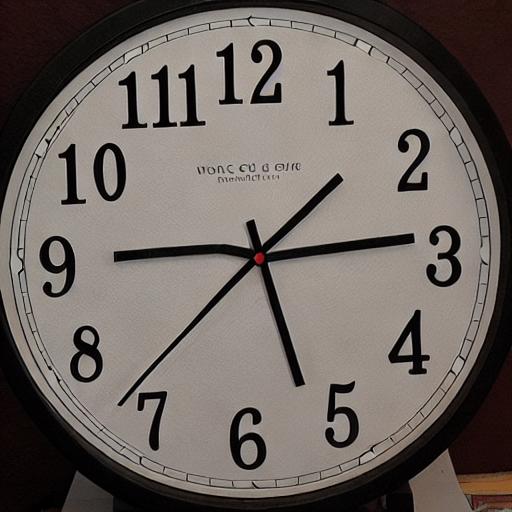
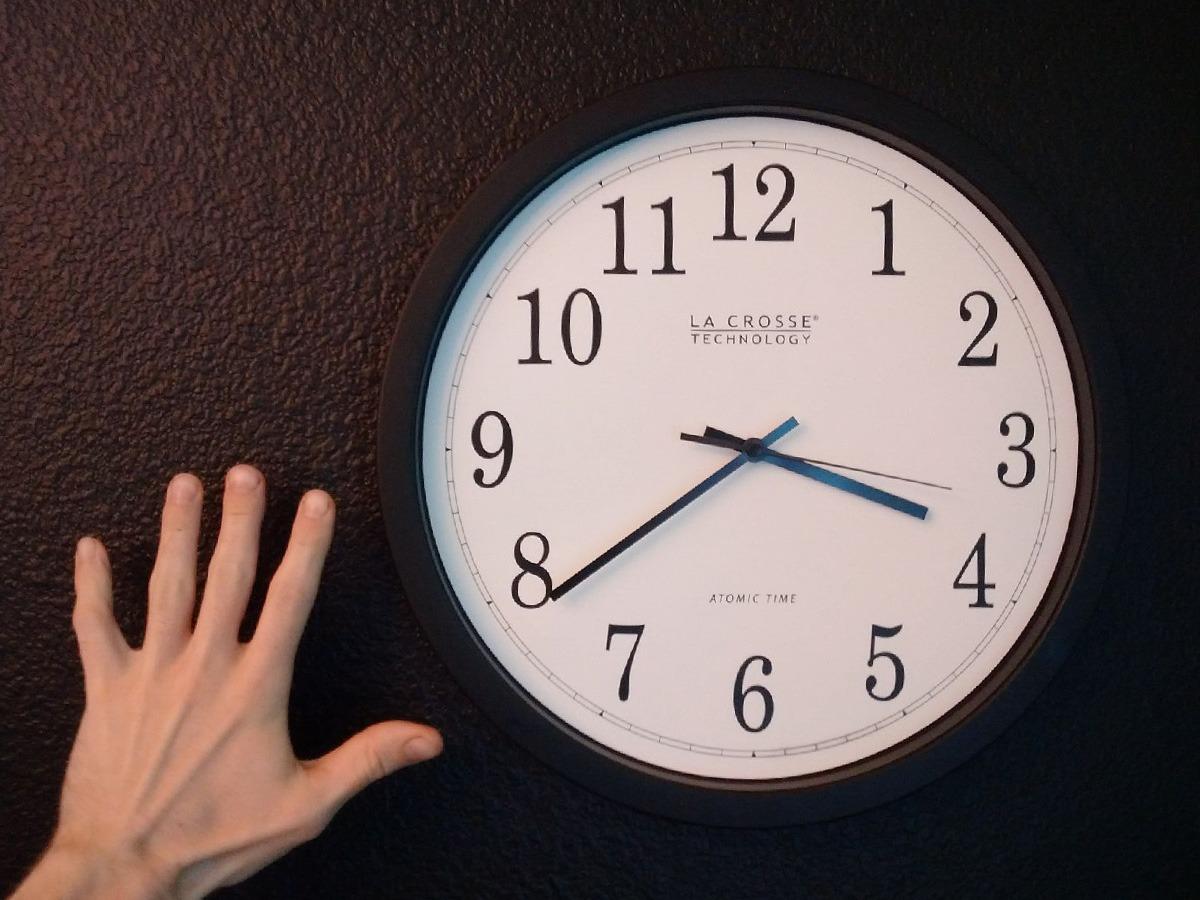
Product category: clock
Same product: no